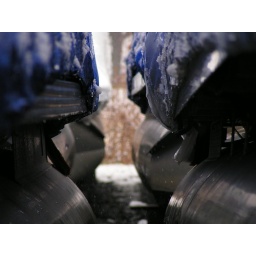
Four pontoon boats covered in blue tarps and wet snow.